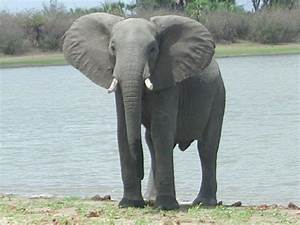
Label: elefante